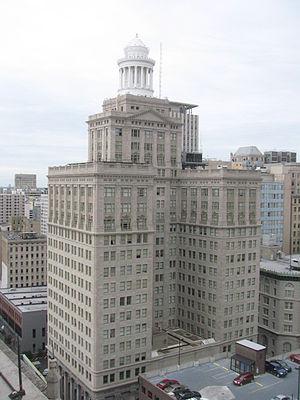
Le Capital One Bank Building ou Hibernia Bank Building est un gratte-ciel de 108 mètres de hauteur construit à La Nouvelle-Orléans en Louisiane aux États-Unis de 1920 à 1921. C'est l'un des rares gratte-ciel conçus dans un style Beaux-Arts.